Peter Brown (historian)

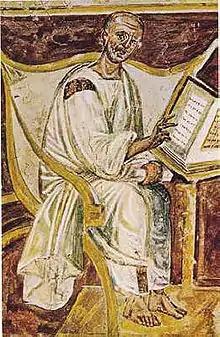
A 6th century picture of Augustine of Hippo

Brown's biography of Augustine of Hippo was widely acclaimed. Reviewing it in the "Journal of Theological Studies", William Frend – with whom Brown had had a courteous but critical difference of opinion on the religious history of Roman Africa – wrote: "This is a superb book, an intensely personal interpretation of its central figure, but one in which the scholar's full range of skills, those of the historian, the philosopher, and human psychologist have been brought to bear, sustained throughout by a profound knowledge of Augustine's writings and those of his contemporaries, as well as of modern critical works. The entire compass of the life and thought of the later Roman Empire in the West is its canvas."